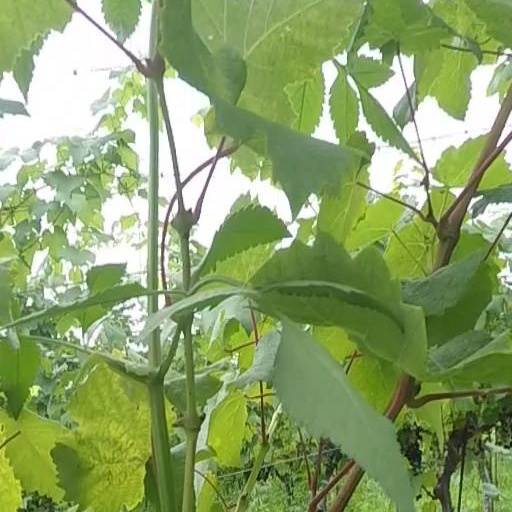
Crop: grape